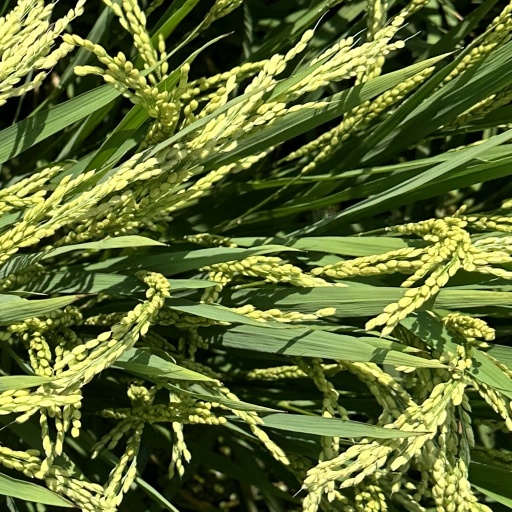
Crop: rice